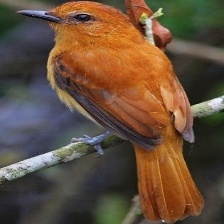
Species: CINNAMON ATTILA
Scientific name: ATTILA CINNAMOMEUS